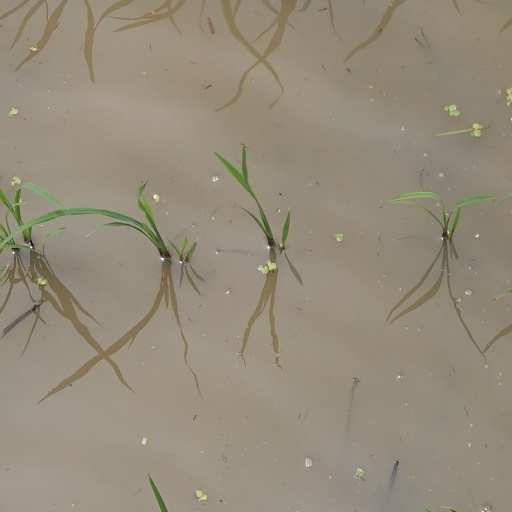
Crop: rice